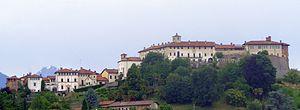
Valdengo est une commune italienne de la province de Biella dans la région Piémont.